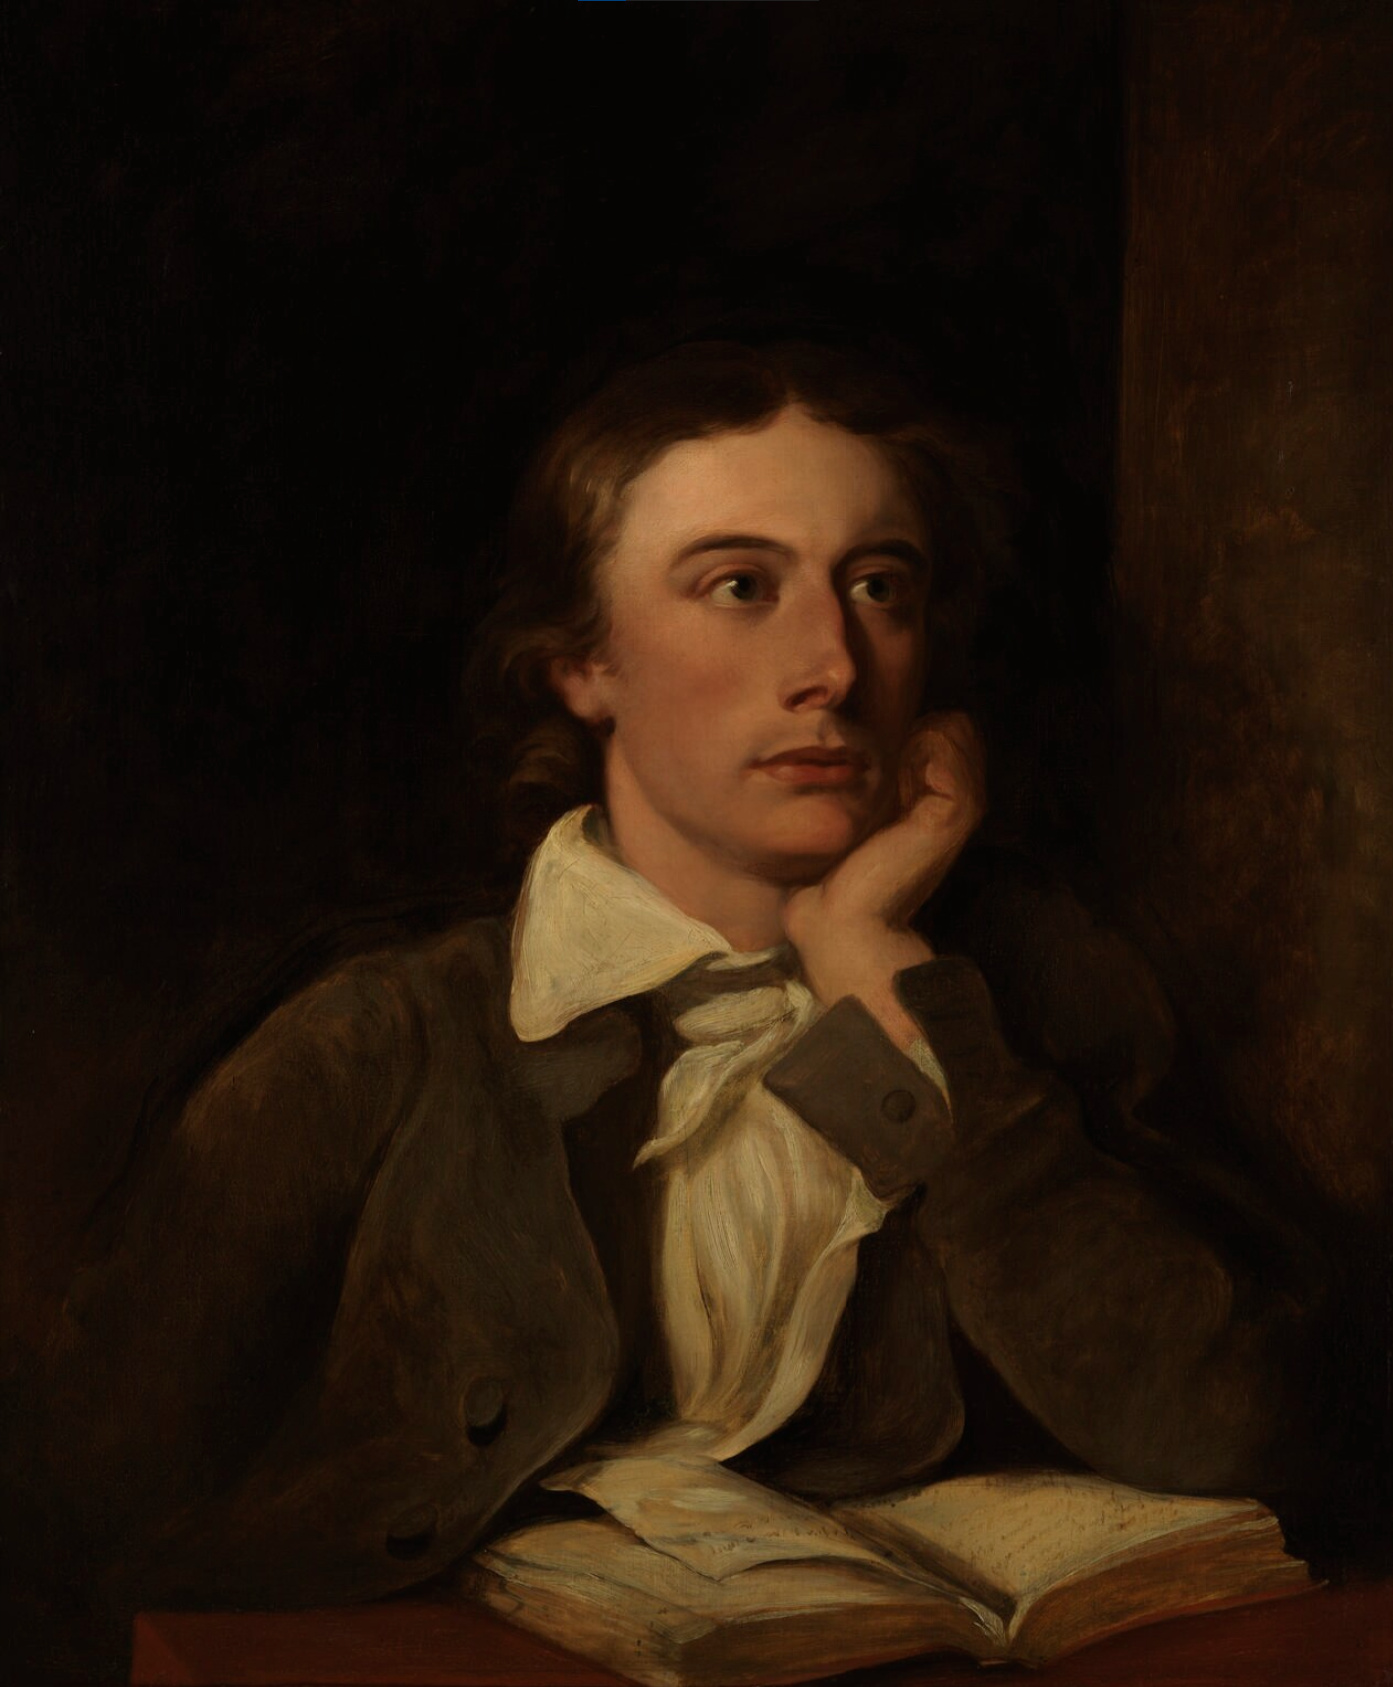
จอห์น คีตส์

จอห์น คีตส์ (; 31 ตุลาคม ค.ศ. 1795 - 23 กุมภาพันธ์ ค.ศ. 1821) เป็นกวีชาวอังกฤษผู้วางรากฐานงานกวีนิพนธ์ในยุคจินตนิยมระหว่างช่วงต้นคริสต์ศตวรรษที่ 19 ตลอดช่วงชีวิตอันแสนสั้นของเขา เขาได้รับคำวิพากษ์วิจารณ์ผลงานอย่างต่อเนื่องแทบทุกวัน งานของเขาส่งแรงบันดาลใจต่อกวีมีชื่อเสียงหลายคน เช่น อัลเฟรด เทนนีสัน บทกวีของคีตส์มีการเลือกใช้ถ้อยคำอย่างปราณีต เปี่ยมจินตนาการ และมีเอกลักษณ์เฉพาะตัว งานชิ้นเอกของเขาคือ "Ode" ซึ่งมีลักษณะแบบบทลำนำ ยังคงเป็นบทกวีที่มีชื่อเสียงมากที่สุดในวงวรรณกรรมอังกฤษจนถึงปัจจุบัน
== แหล่งข้อมูลอื่น ==
* JohnKeats.org
* รวมผลงานของจอห์น คีตส์ ที่โครงการกูเต็นเบิร์ก
หมวดหมู่:กวีชาวอังกฤษ
หมวดหมู่:นักเขียนชาวอังกฤษ
หมวดหมู่:บุคคลในคริสต์ศตวรรษที่ 19